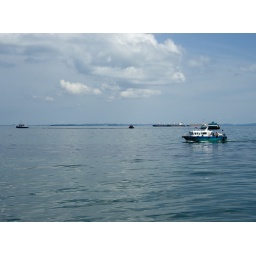
MPA boat near oil slick at, with boats setting up boom SAF Yacht Club, Changi East